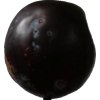
Label: plum